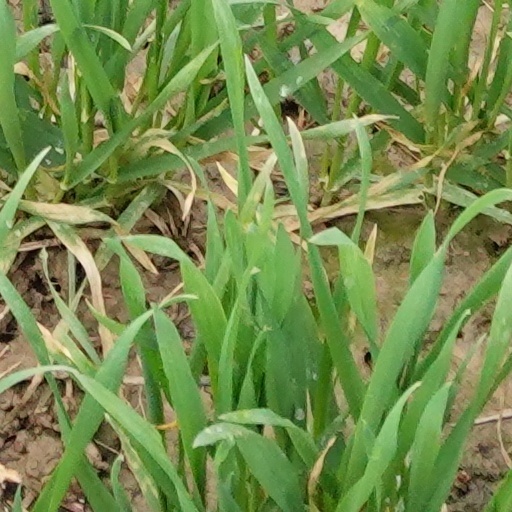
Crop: wheat